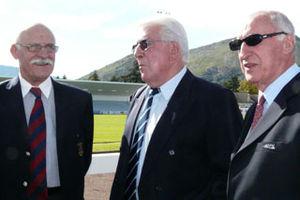
Plusieurs générations du Football Club Lourdais se sont retrouvées dimanche 5 octobre 2008 au stade Municipal Antoine Béguère + des invités ayant opéré contre le prestigieux FCL
André Boniface, né le 14 août 1934 à Montfort-en-Chalosse, est un joueur de rugby à XV international français qui évolue au poste de centre et d'ailier du milieu des années 1950 jusqu'à la fin des années 1960.
Amédée Domenech, dit Le Duc, né le 3 mai 1933 à Narbonne dans le département de l'Aude et mort à Brive-la-Gaillarde dans la Corrèze le 21 septembre 2003, est un joueur de rugby à XV international français qui évolue au poste de pilier du début des années 1950 jusqu'au milieu des années 1960.
François Moncla, né le 1ᵉʳ avril 1932 à Louvie-Juzon dans les Basses-Pyrénées, est un joueur de rugby à XV international français qui évolue au poste de troisième ligne aile du début des années 1950 jusqu'au milieu des années 1960.
Michel Crauste, né le 6 juillet 1934 à Saint-Laurent et mort le 2 mai 2019 à Pau, est un joueur de rugby à XV international français qui évolue principalement au poste de troisième ligne aile des années 1950 jusqu'à la fin des années 1960.